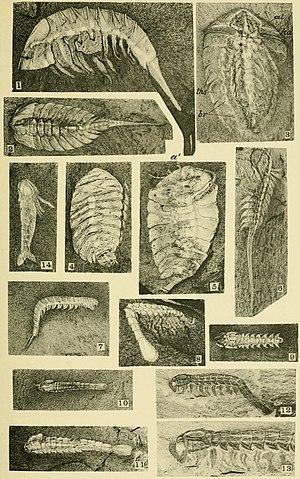
Molaria est un genre éteint d'arthropodes de forme mérostomoïde. Il a été découvert dans les schistes de Burgess datés du Cambrien moyen, il y a environ 505 Ma.